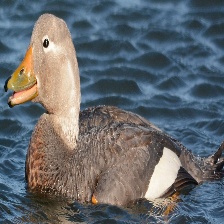
Species: STEAMER DUCK
Scientific name: TACHYERES
ImageNet parent category: drake